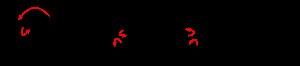
La pyridine ou azine, de formule brute C₅H₅N, est un composé hétérocyclique simple et fondamental qui se rapproche de la structure du benzène où un des groupements CH est remplacé par un atome d’azote. Elle existe sous la forme d’un liquide limpide, légèrement jaunâtre ayant une odeur désagréable et pénétrante. Elle est très utilisée en chimie de coordination comme ligand et en chimie organique comme réactif et solvant. Les dérivés de la pyridine sont très nombreux dans la pharmacie et dans l’agrochimie. La pyridine est utilisée comme précurseur dans la fabrication d’insecticides, d’herbicides, de médicaments, d’arômes alimentaires, de colorants, d’adhésifs, de peintures, d’explosifs et de désinfectants. Elle est un composé aromatique qui possède une réactivité différente du benzène.